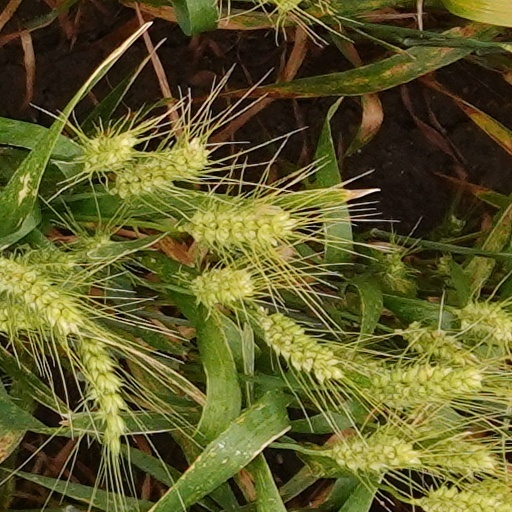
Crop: wheat